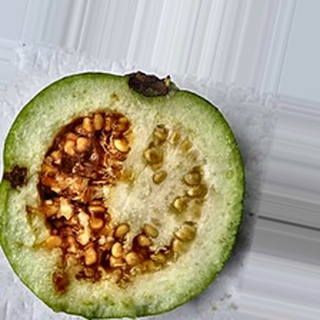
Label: guava_fruit_fly